Foreign policy of the Joe Biden administration

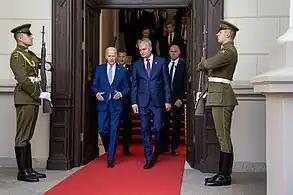
Biden and Lithuanian President Gitanas Nausėda, July 2023

On August 3, 2022, the U.S. Senate unanimously approved Finland and Sweden's accession bids to join NATO.